List of One Tree Hill characters

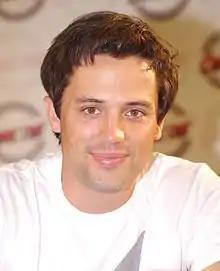
Stephen Colletti portrays Chase Adams.

Stephen Colletti portrayed Chase Adams in a recurring role from Season 4 through 8, before being upgraded to a regular from the Episode 11 of Season 8. He was another member of the Clean Teens who got close to Brooke after she and Rachel joined the Clean Teens. Brooke, after earning a high grade in a test by cheating, agreed to tutor Chase, who initially had no idea of how Brooke really got the grade, and they begin to date. When he found out that Brooke cheated, he forgave her, and they continued to date. Brooke and Chase attended a party at Nathan's mom's house, and everyone found out that Nathan and Brooke filmed a sex tape. He visited Brooke while she was setting up for the prom and told her that his ex-girlfriend cheated on him with his best friend. He told her that it is over between them, but he knows how important the prom is to her so they will still go together. Brooke told him it is over because she did not want to be with someone who does not want to be with her. Chase later bumped into Brooke at school; he had been calling her after he heard about her being tied up by psycho Derek. He was no longer wearing his "Clean Teens" T-shirt and it is revealed that he still has feelings for Brooke, as she does for him. After a heartfelt confession, Chase and Brooke decided to get back together. In the finale, Brooke and Chase took their relationship to the next level and had sex in the backseat of his car. Chase said "it was the best 60 seconds" of his life.